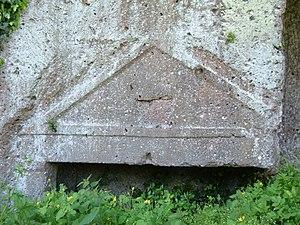
La nécropole de Sutri est le site étrusque des tombes de l'ancienne ville de Sutri, porte de l'Étrurie, devenue Sutrium pendant la Rome antique, elle est proche de la Via Cassia qui menait à Rome.